Anole (character)

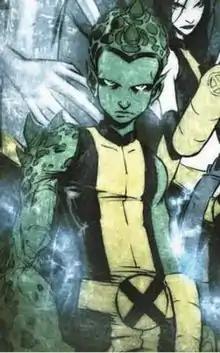
AnoleArt by Skottie Young

Anole (Victor Borkowski) is a fictional mutant superhero appearing in American comic books published by Marvel Comics. He was created by Christina Weir and Nunzio DeFilippis and first appeared in issue #2 of "New Mutants" vol. 2 (August 2003). He was a student at the Xavier Institute and junior member of the X-Men. His reptilian mutation grants him superhuman abilities including wallcrawling, superhuman strength, a prehensile tongue, and adaptive camouflage.